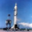
Label: rocket